Answer in natural language. Which point is closer to the camera taking this photo, point B  or point C? Choose between the following options: B or C
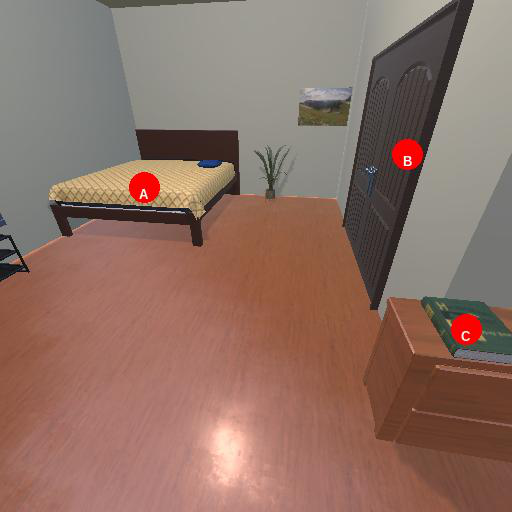
<answer>C</answer>